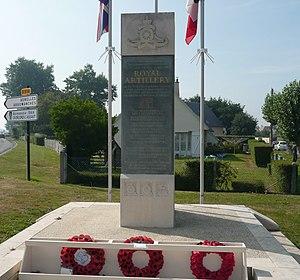
Ver-sur-Mer est une commune française, située dans le département du Calvados en région Normandie, peuplée de 1 625 habitants.
Gold Beach est le nom de code d'une des cinq plages du débarquement de Normandie le 6 juin 1944. Elle est située entre Asnelles et Ver-sur-Mer sur la côte occidentale du Calvados. Environ 25 000 hommes y ont débarqué le jour J. La plage, confiée aux Britanniques du 30ᵉ corps était divisée en quatre secteurs : Item, Jig, King et How mais ce dernier n'a pas été utilisé. Les objectifs ont été majoritairement remplis, une contre-attaque allemande fut même repoussée vers 16 h 30.